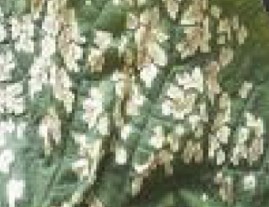
Plant: Cucumber
Disease: cucumber angular leaf spot